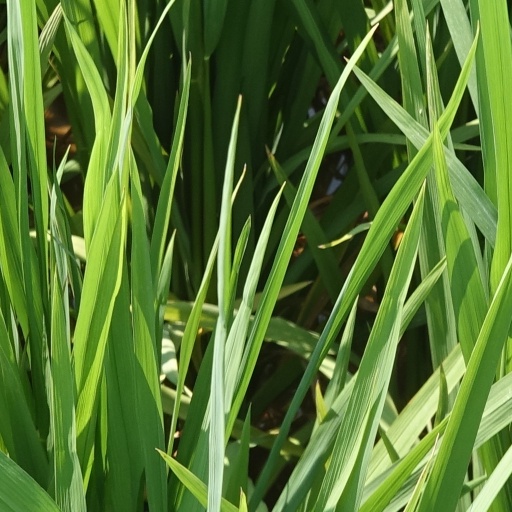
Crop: rice